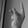
ASL letter: K